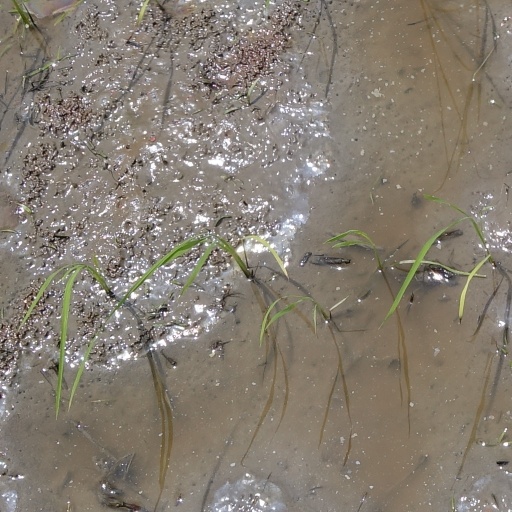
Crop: rice